Santa Fe, Prescott and Phoenix Railway

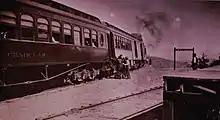
Sierra Prieta 'Summit Station' Santa Fe Prescott Phoenix Railway

On December 28, 1911, the line was merged into Atchison, Topeka and Santa Fe Railway's non-operating subsidiary (paper railroad) of the California, Arizona and Santa Fe Railway. Today the line from Ash Fork to Phoenix is operated by the BNSF Railway. Due to its many winding curves and bridges, the route was popularly known as the Peavine. In the 1960s, the AT&SF built a new line to avoid the worst grades and curves, bypassing the city of Prescott, called the New Peavine Bypass. The old route in Prescott and Chino Valley became a rail trail called the Peavine Trail.